Big Brother Canada season 10

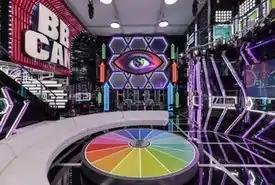
Taken from the ground level of the house, the game show theme in the house can be seen from the game show wheel that serves as the living room's centerpiece.

On February 22, 2022, Global released images of the new kitchen, dining area and a then-unknown room which featured a gold phone. More images of the house were released on March 1, 2022, with a full house tour being released the following day.